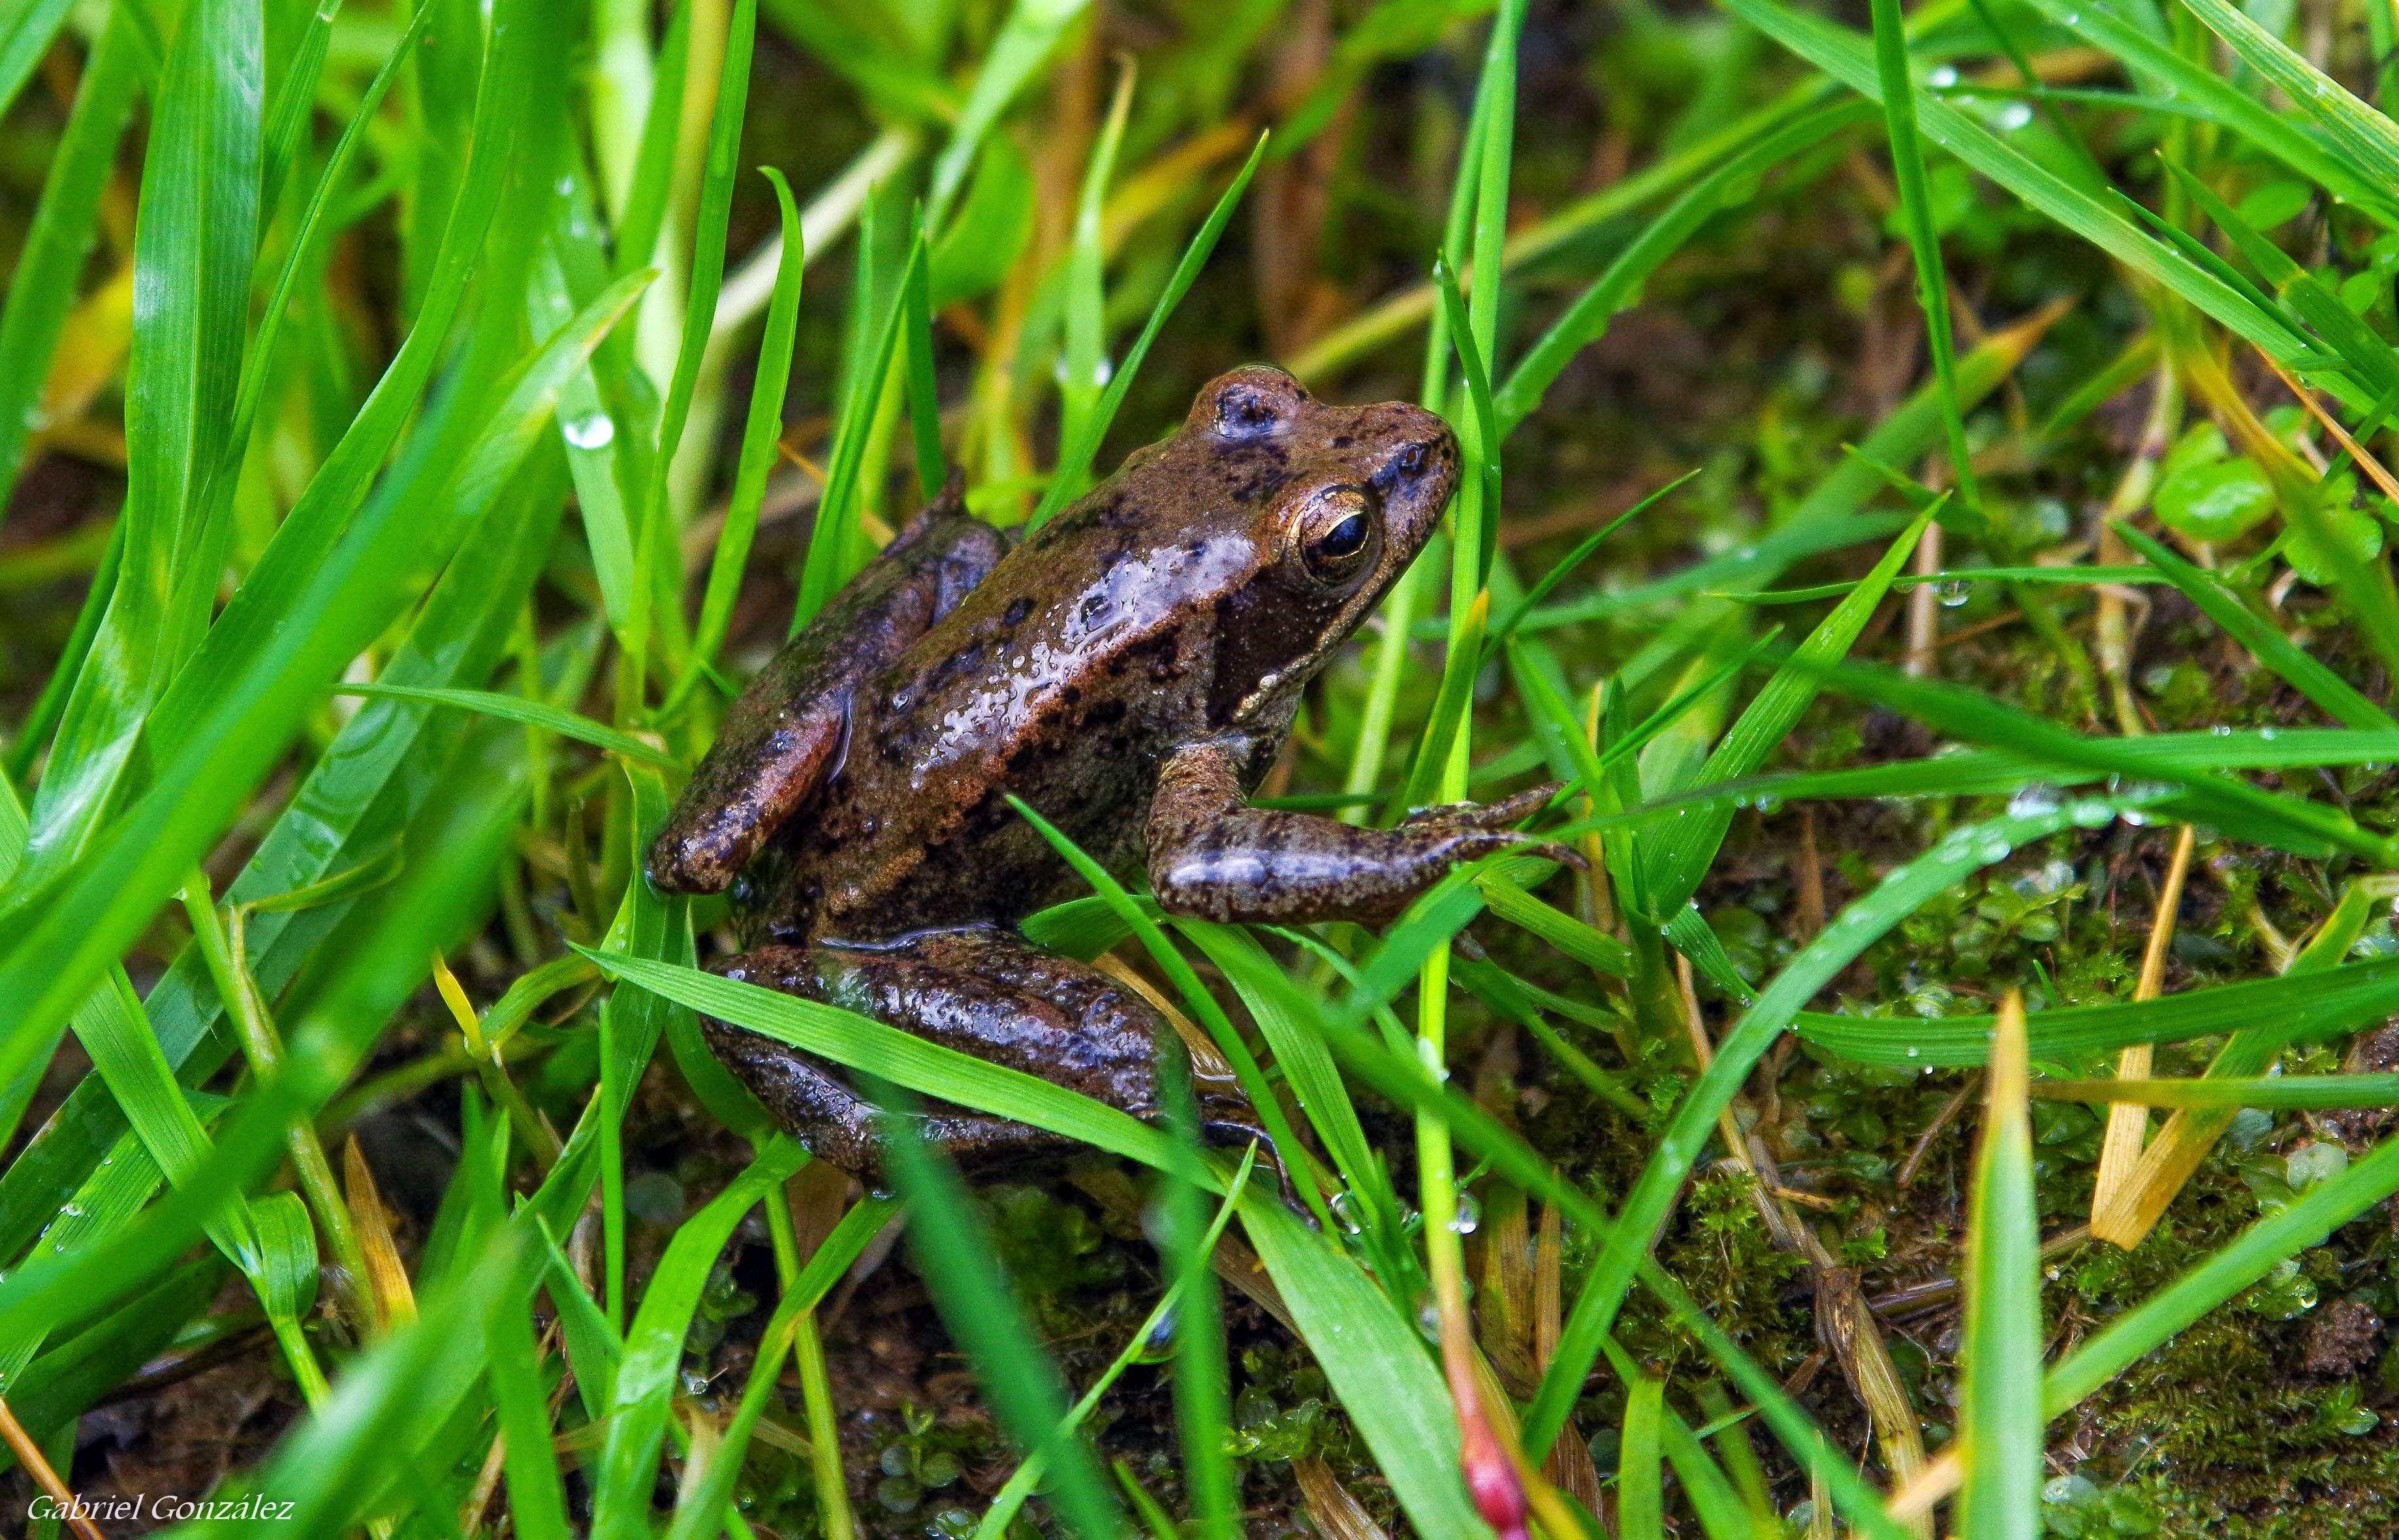
nature, grass, wildlife, macro, frog, amphibian, fauna, animals, vertebrate, newt, naturaleza, galicia, santiagodecompostela, espana, ggl1, gaby1, animales, pentaxk30, tamron28105, ranas, santiagodecompostelagaliciaespa a, ranidae, salamandridae, lissotriton, smooth newt